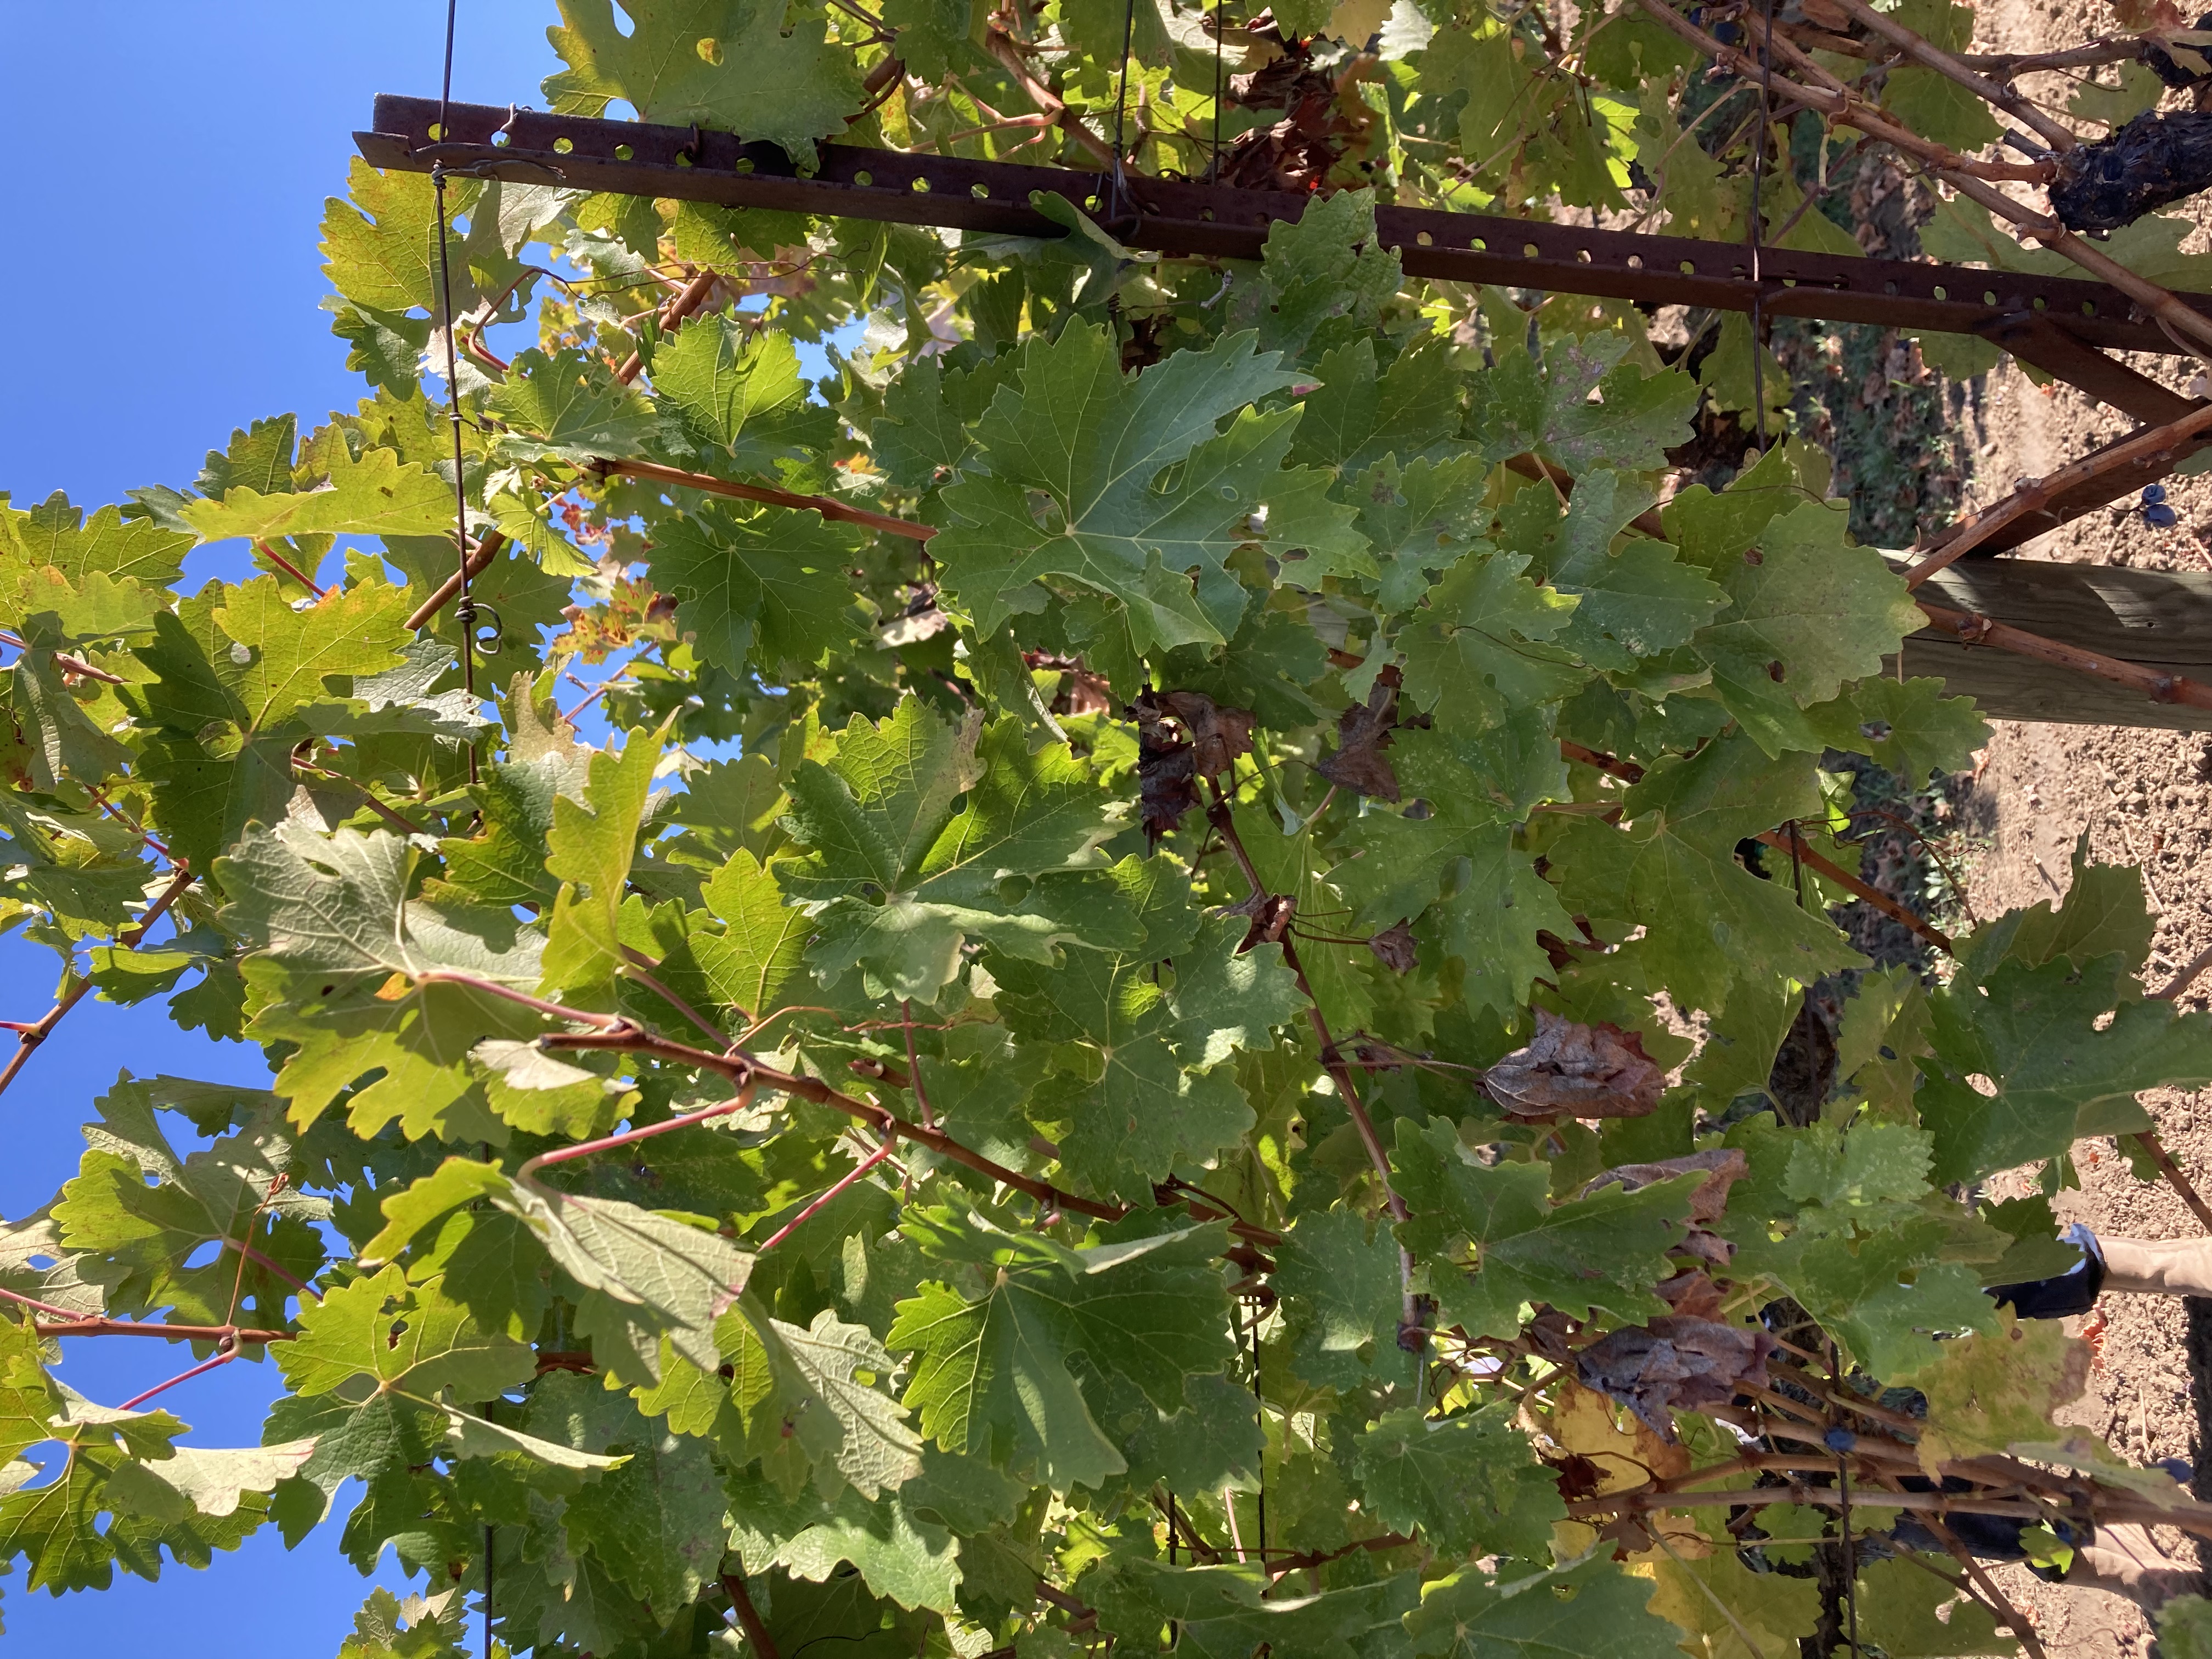
Label: No Virus